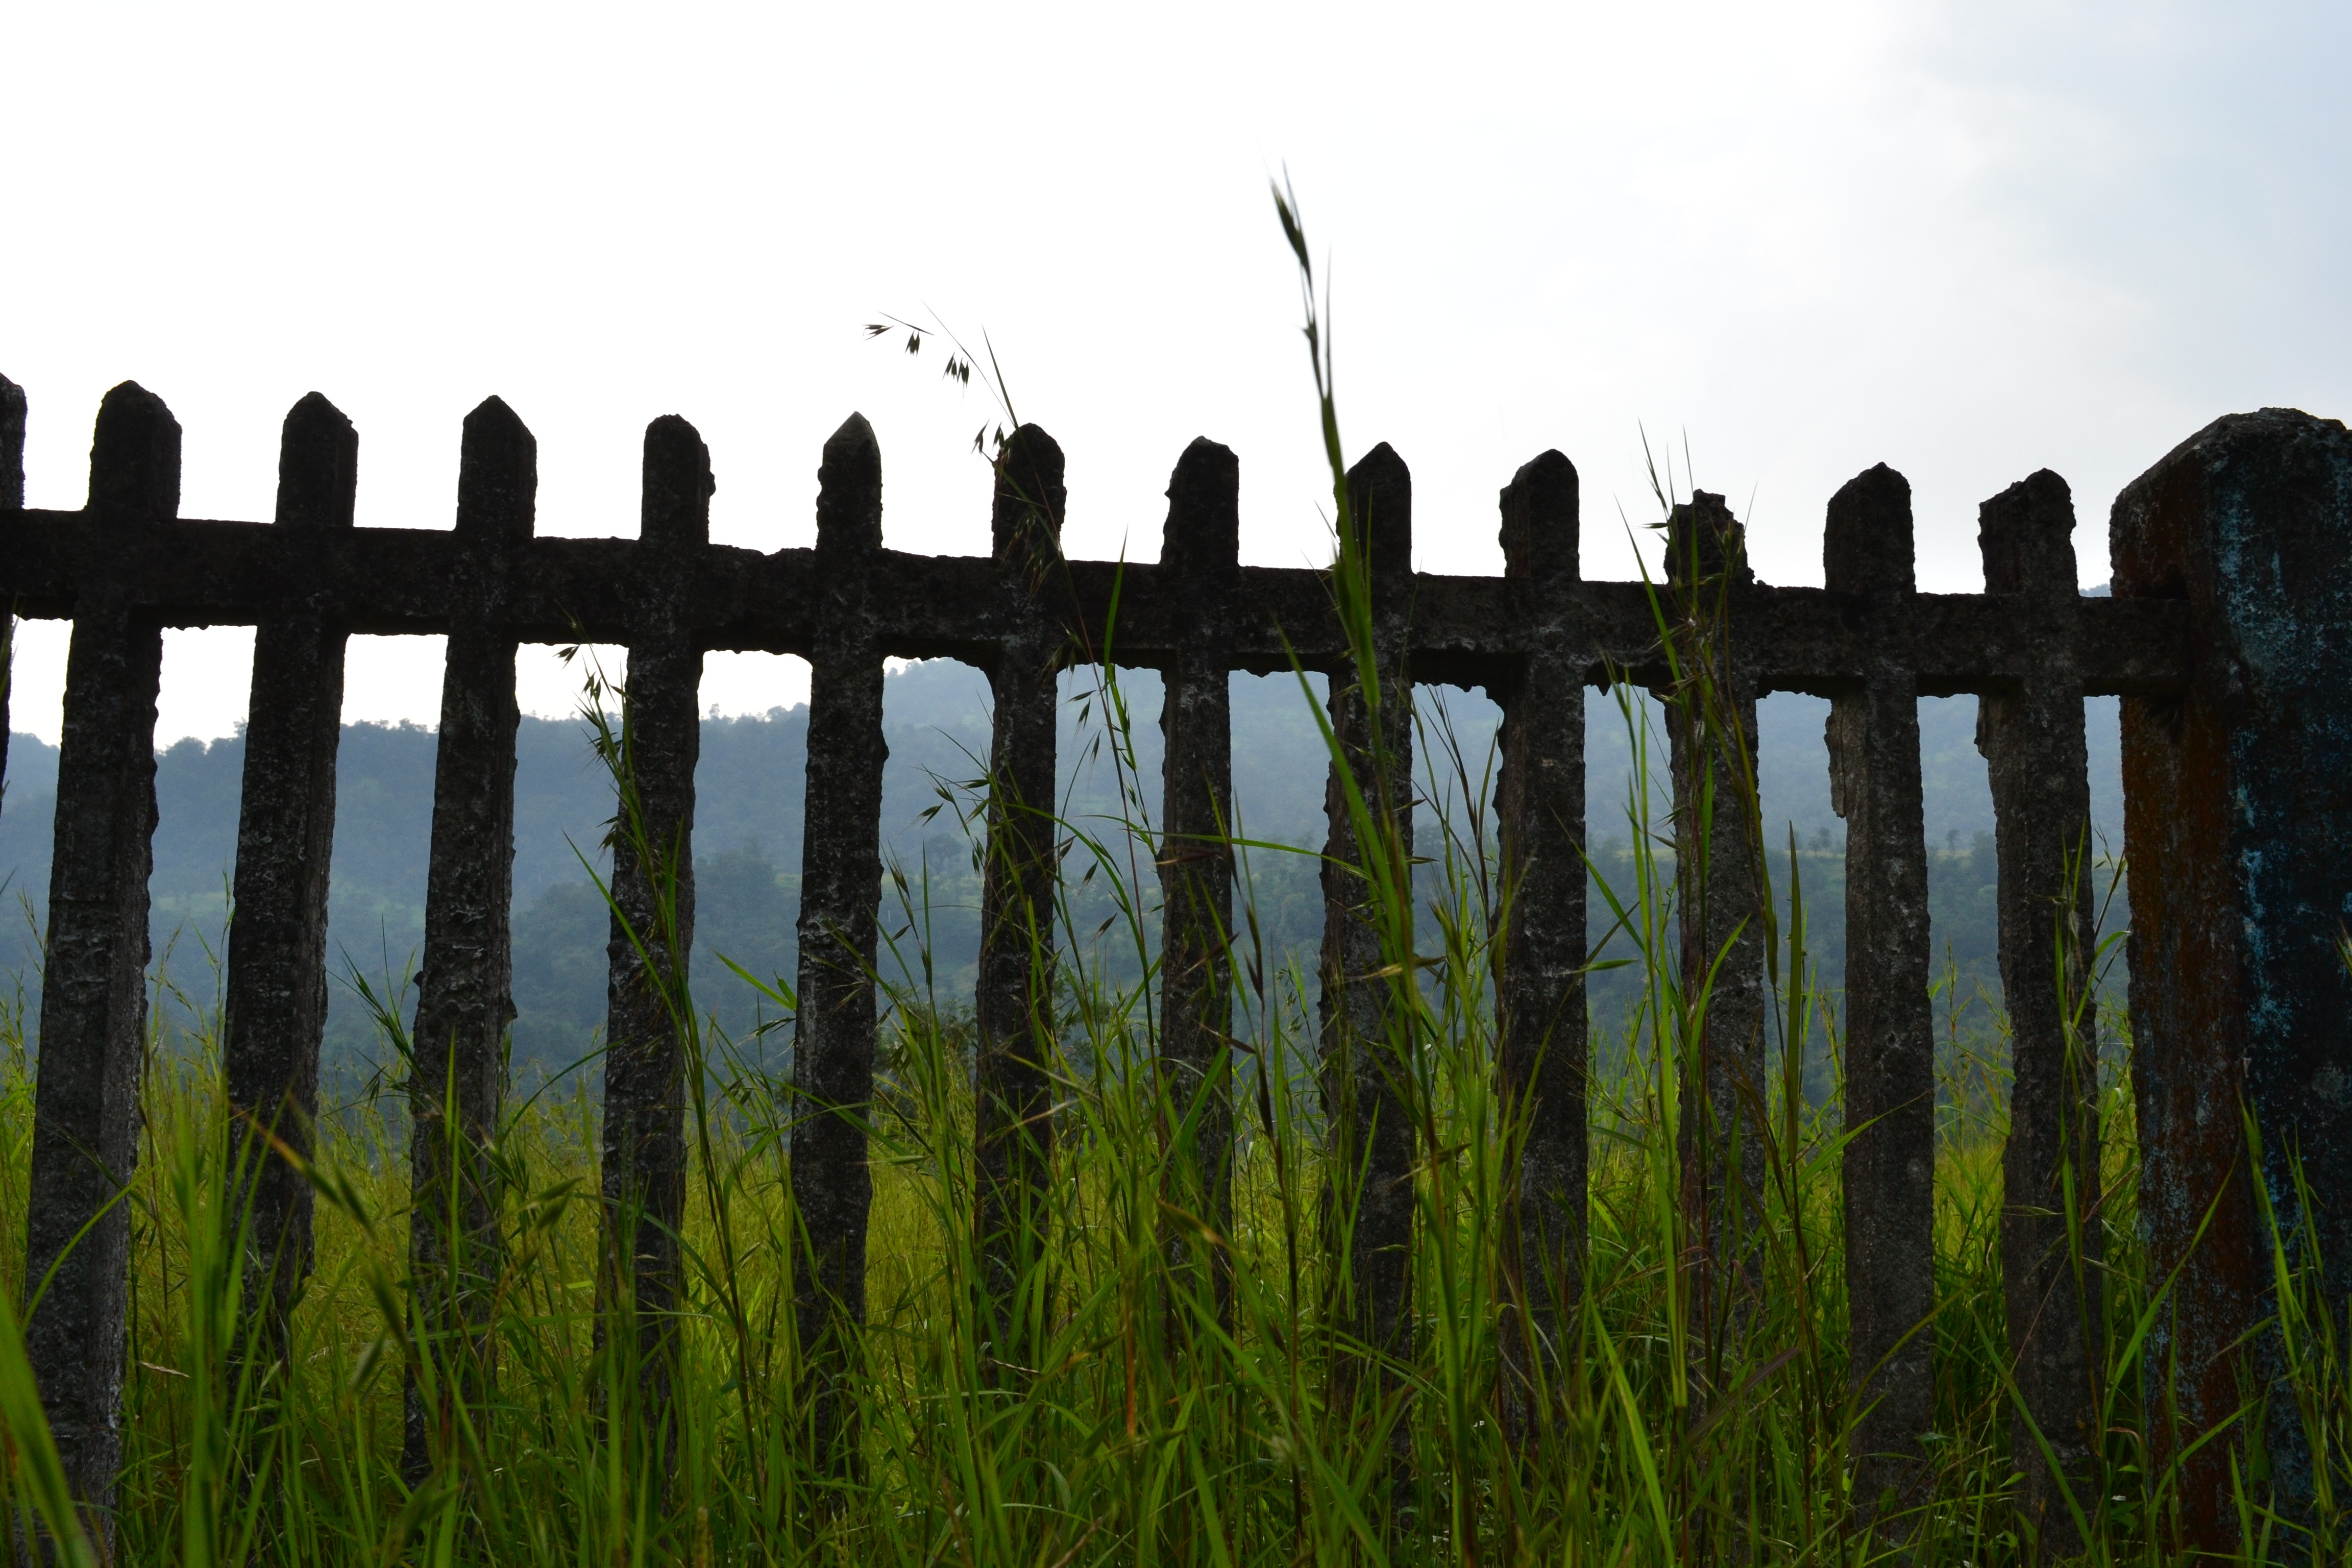
grass, fence, line, grass family, outdoor structure, home fencing